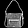
Label: Bag